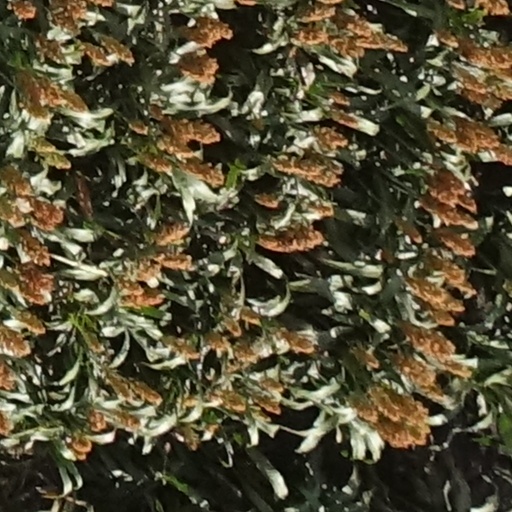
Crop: sorghum